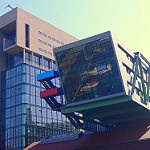
Label: buildings